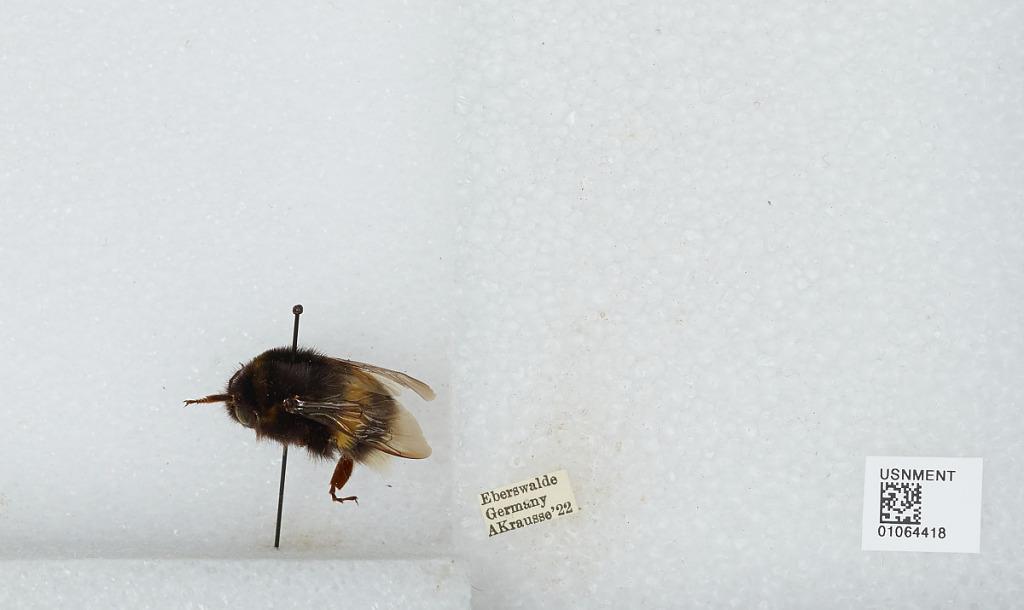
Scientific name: Bombus sp.
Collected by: A. Krausse
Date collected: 1922--
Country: Germany
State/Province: Brandenburg
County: Barnim
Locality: Eberswalde
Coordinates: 52.8356, 13.8182